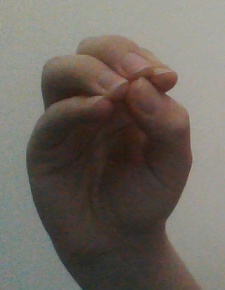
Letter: ha